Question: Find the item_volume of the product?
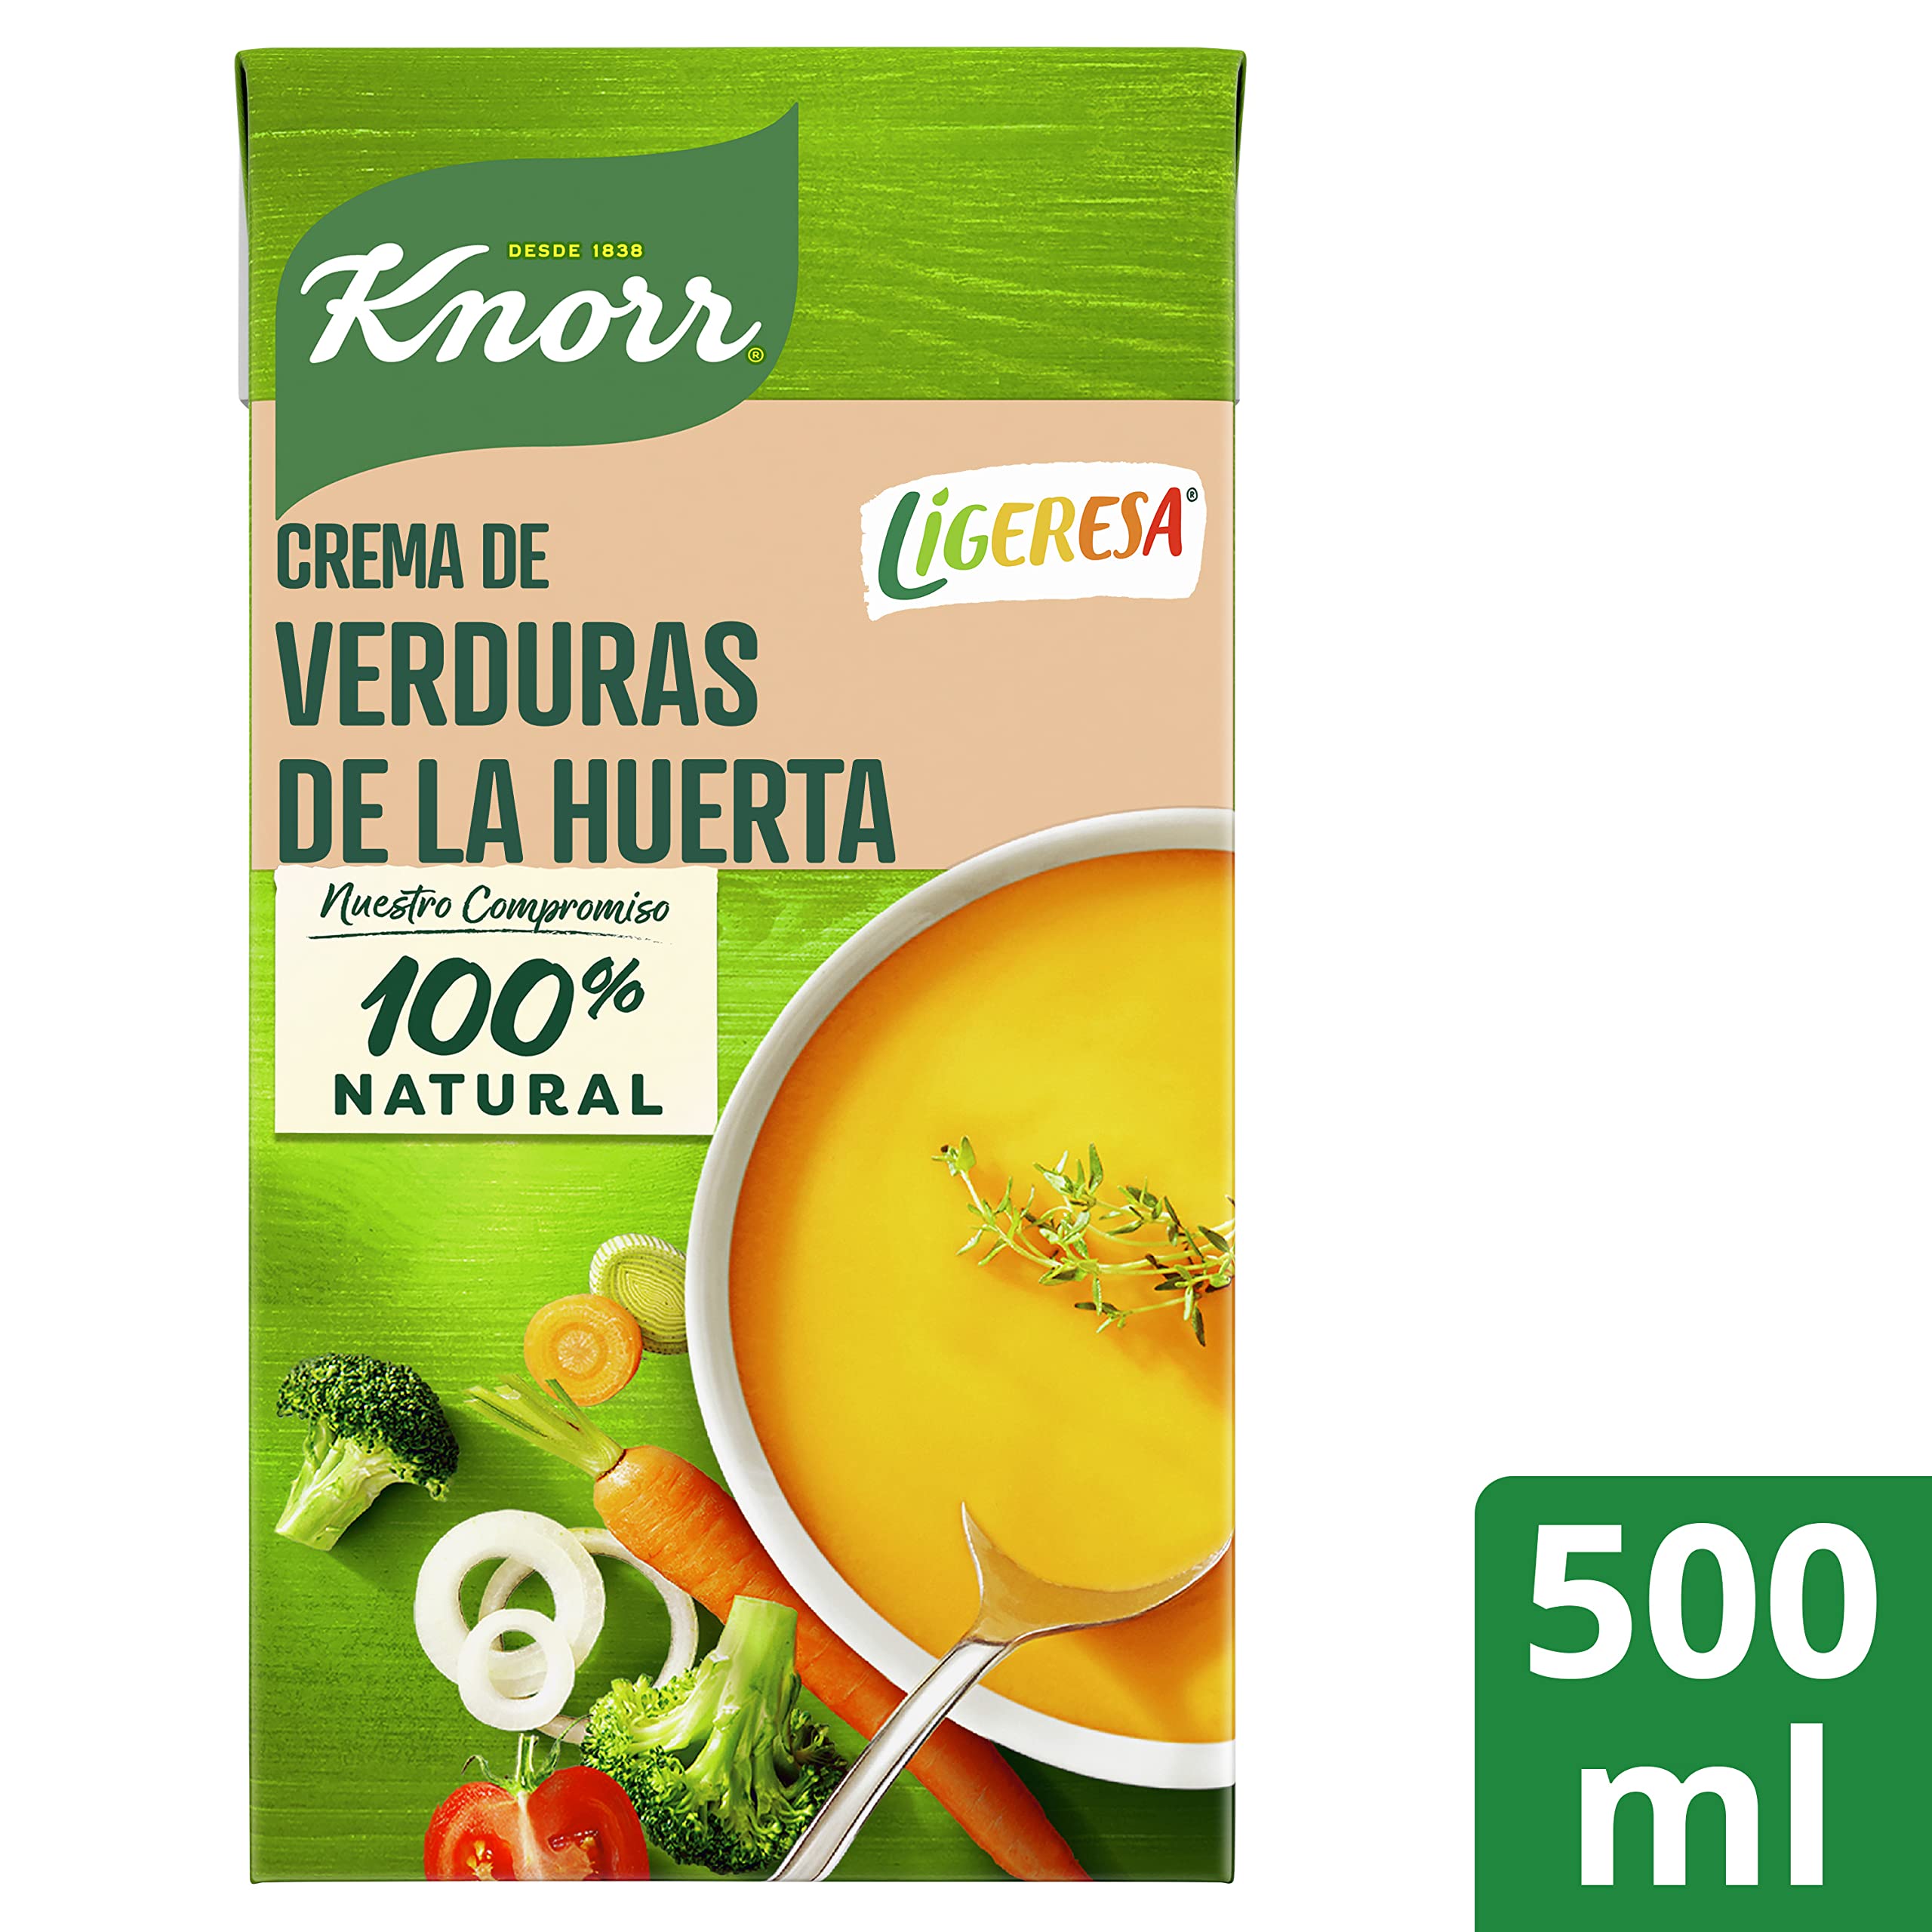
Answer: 500.0 millilitre